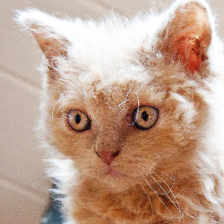
Label: animals